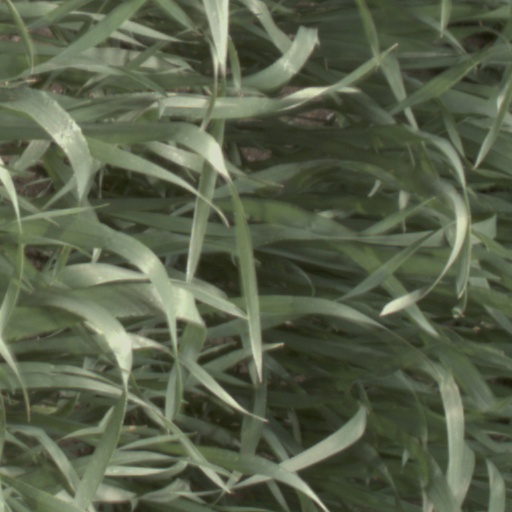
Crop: wheat